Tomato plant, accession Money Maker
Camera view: bottom (45 deg); turntable rotation: 270 degrees
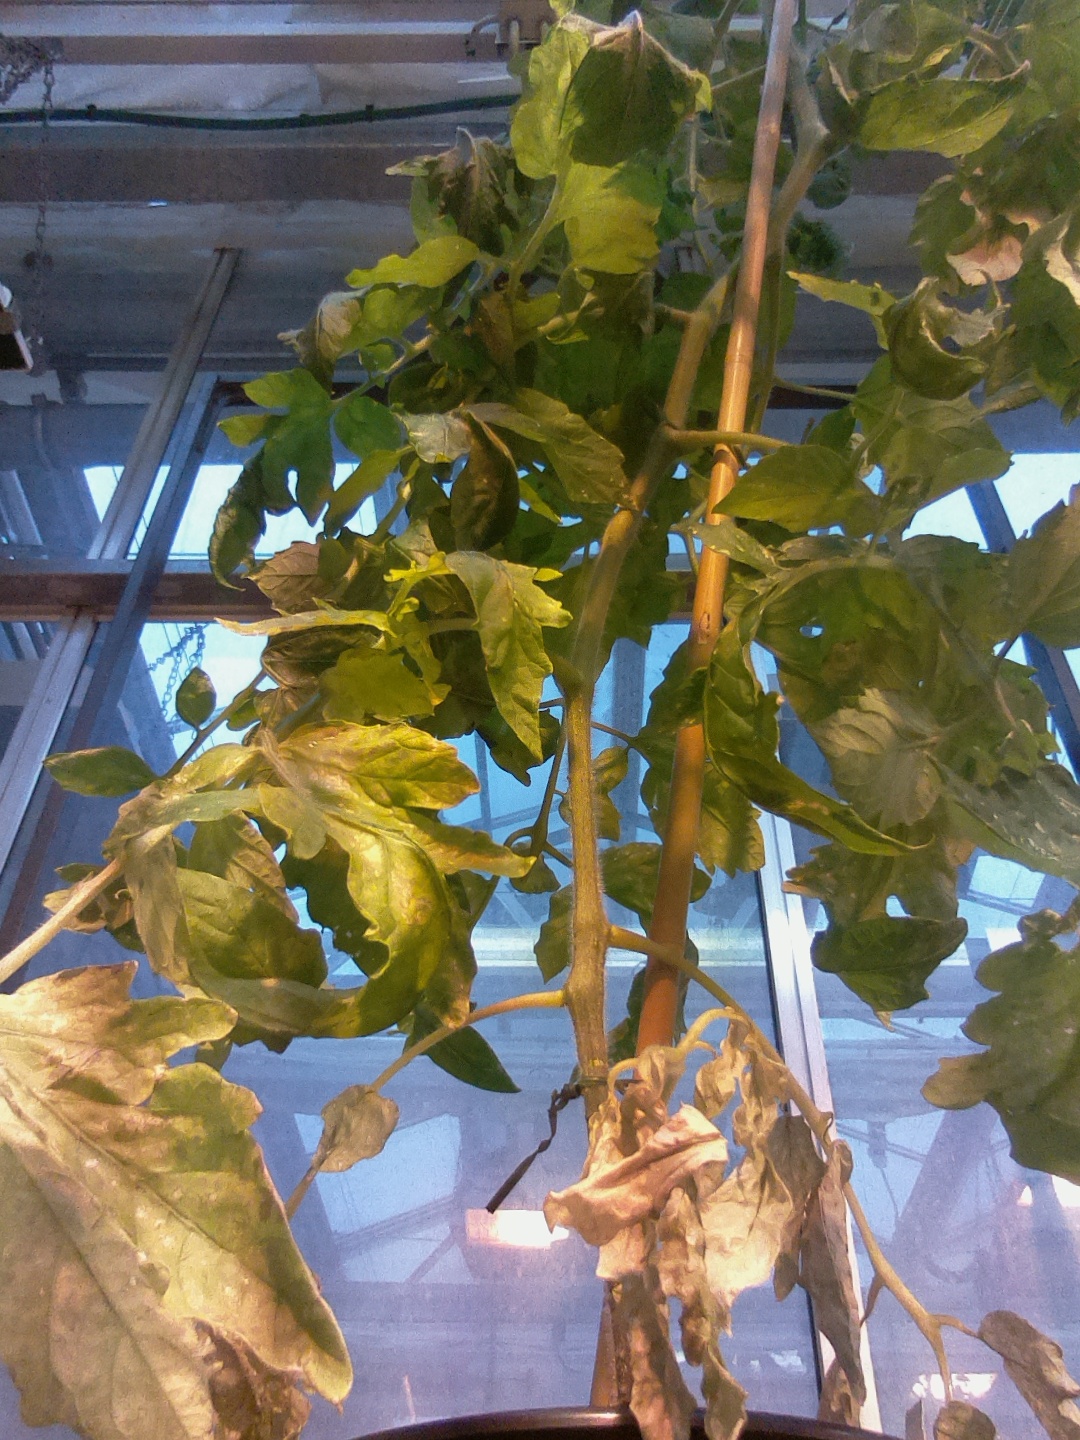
BBCH growth stage 70: Fruits at the main stem or branches visibles